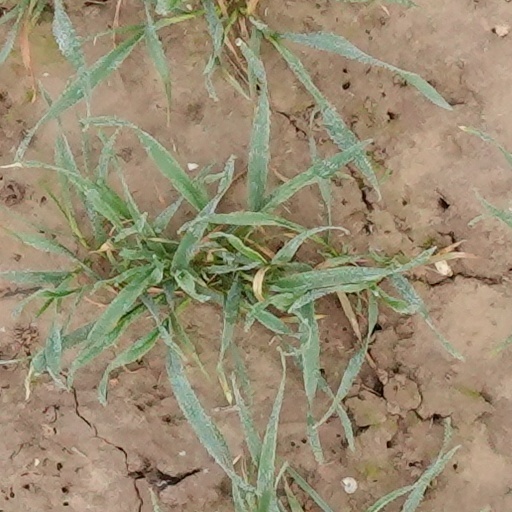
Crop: wheat